Olive Kline

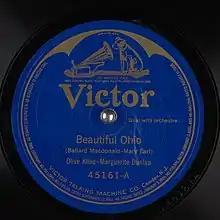
78 record of the Beautiful Ohio ballad sung by Kline and Marguerite Dunlap

Kline began her career as a paid soloist with several churches in New York City, including the Madison Avenue Reformed Church (now Central Presbyterian Church), Plymouth Church of the Pilgrims, and the Collegiate Reformed Protestant Dutch Church. She recorded for Victor Records starting in 1912. In 1914 she made her professional concert debut in Detroit in a program which also featured baritone Titta Ruffo.